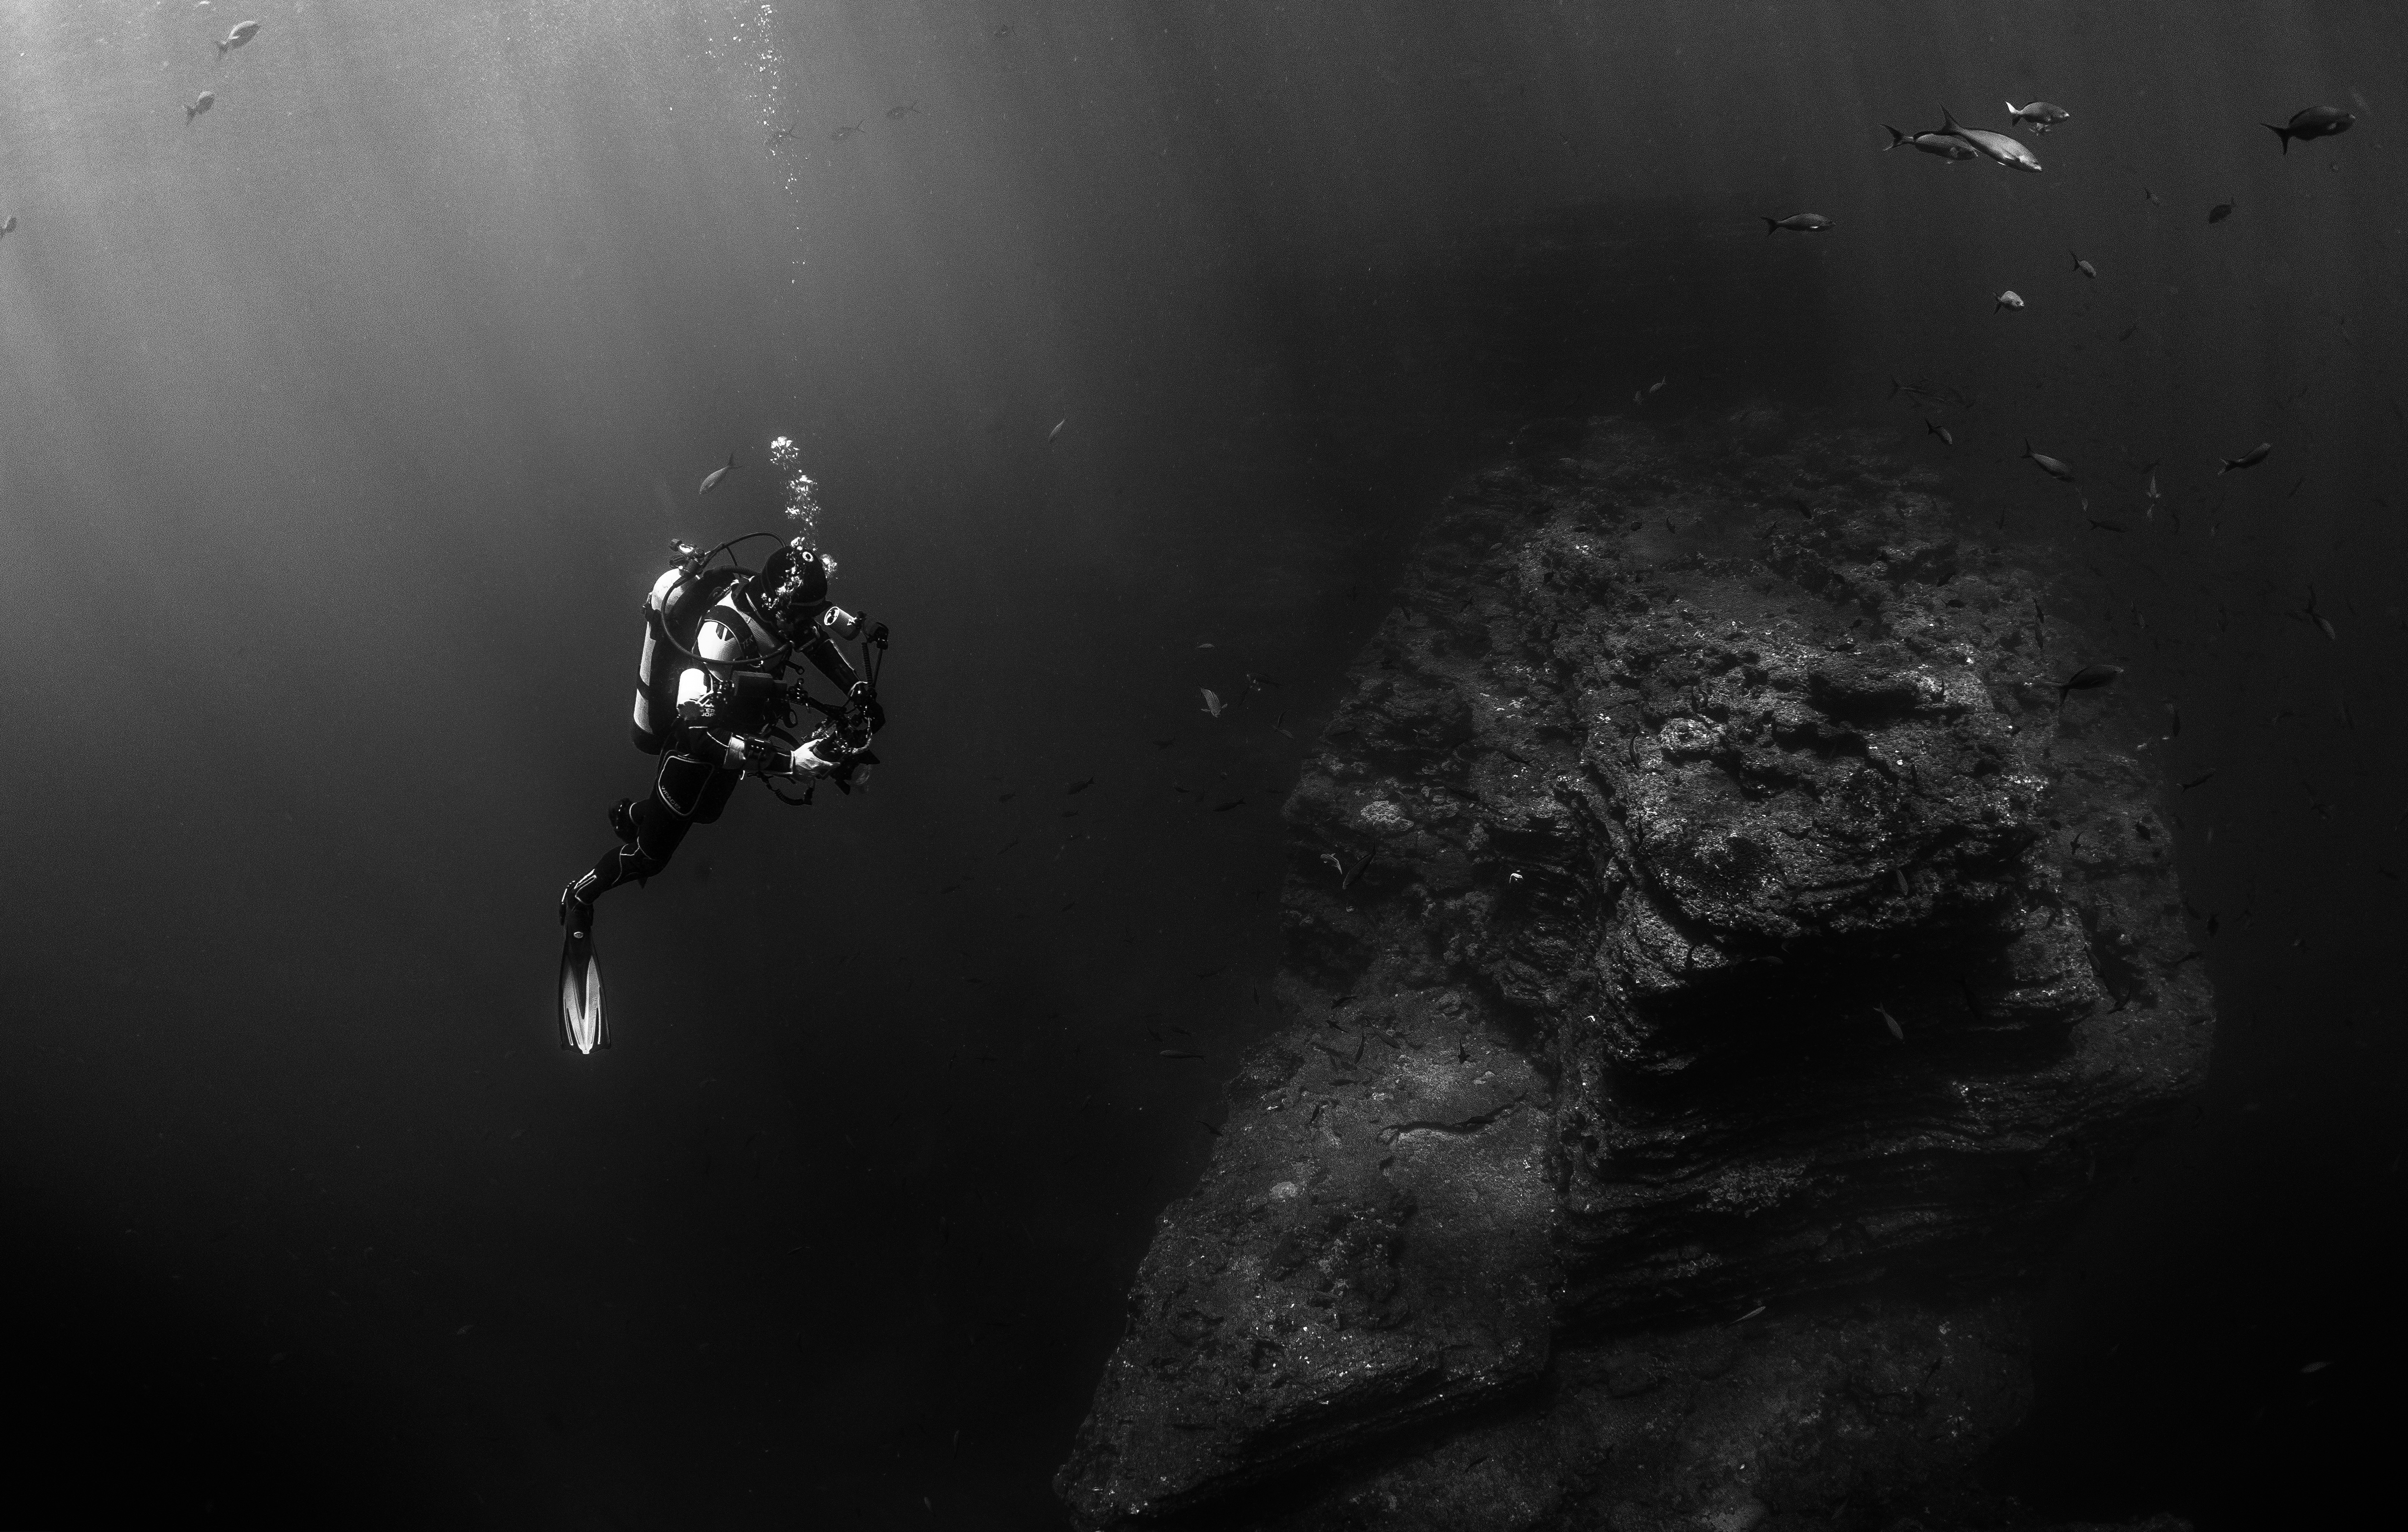
sea, light, black and white, photography, underwater, reflection, darkness, black, monochrome, outer space, reef, diver, scuba, screenshot, macro photography, monochrome photography, atmosphere of earth, computer wallpaper